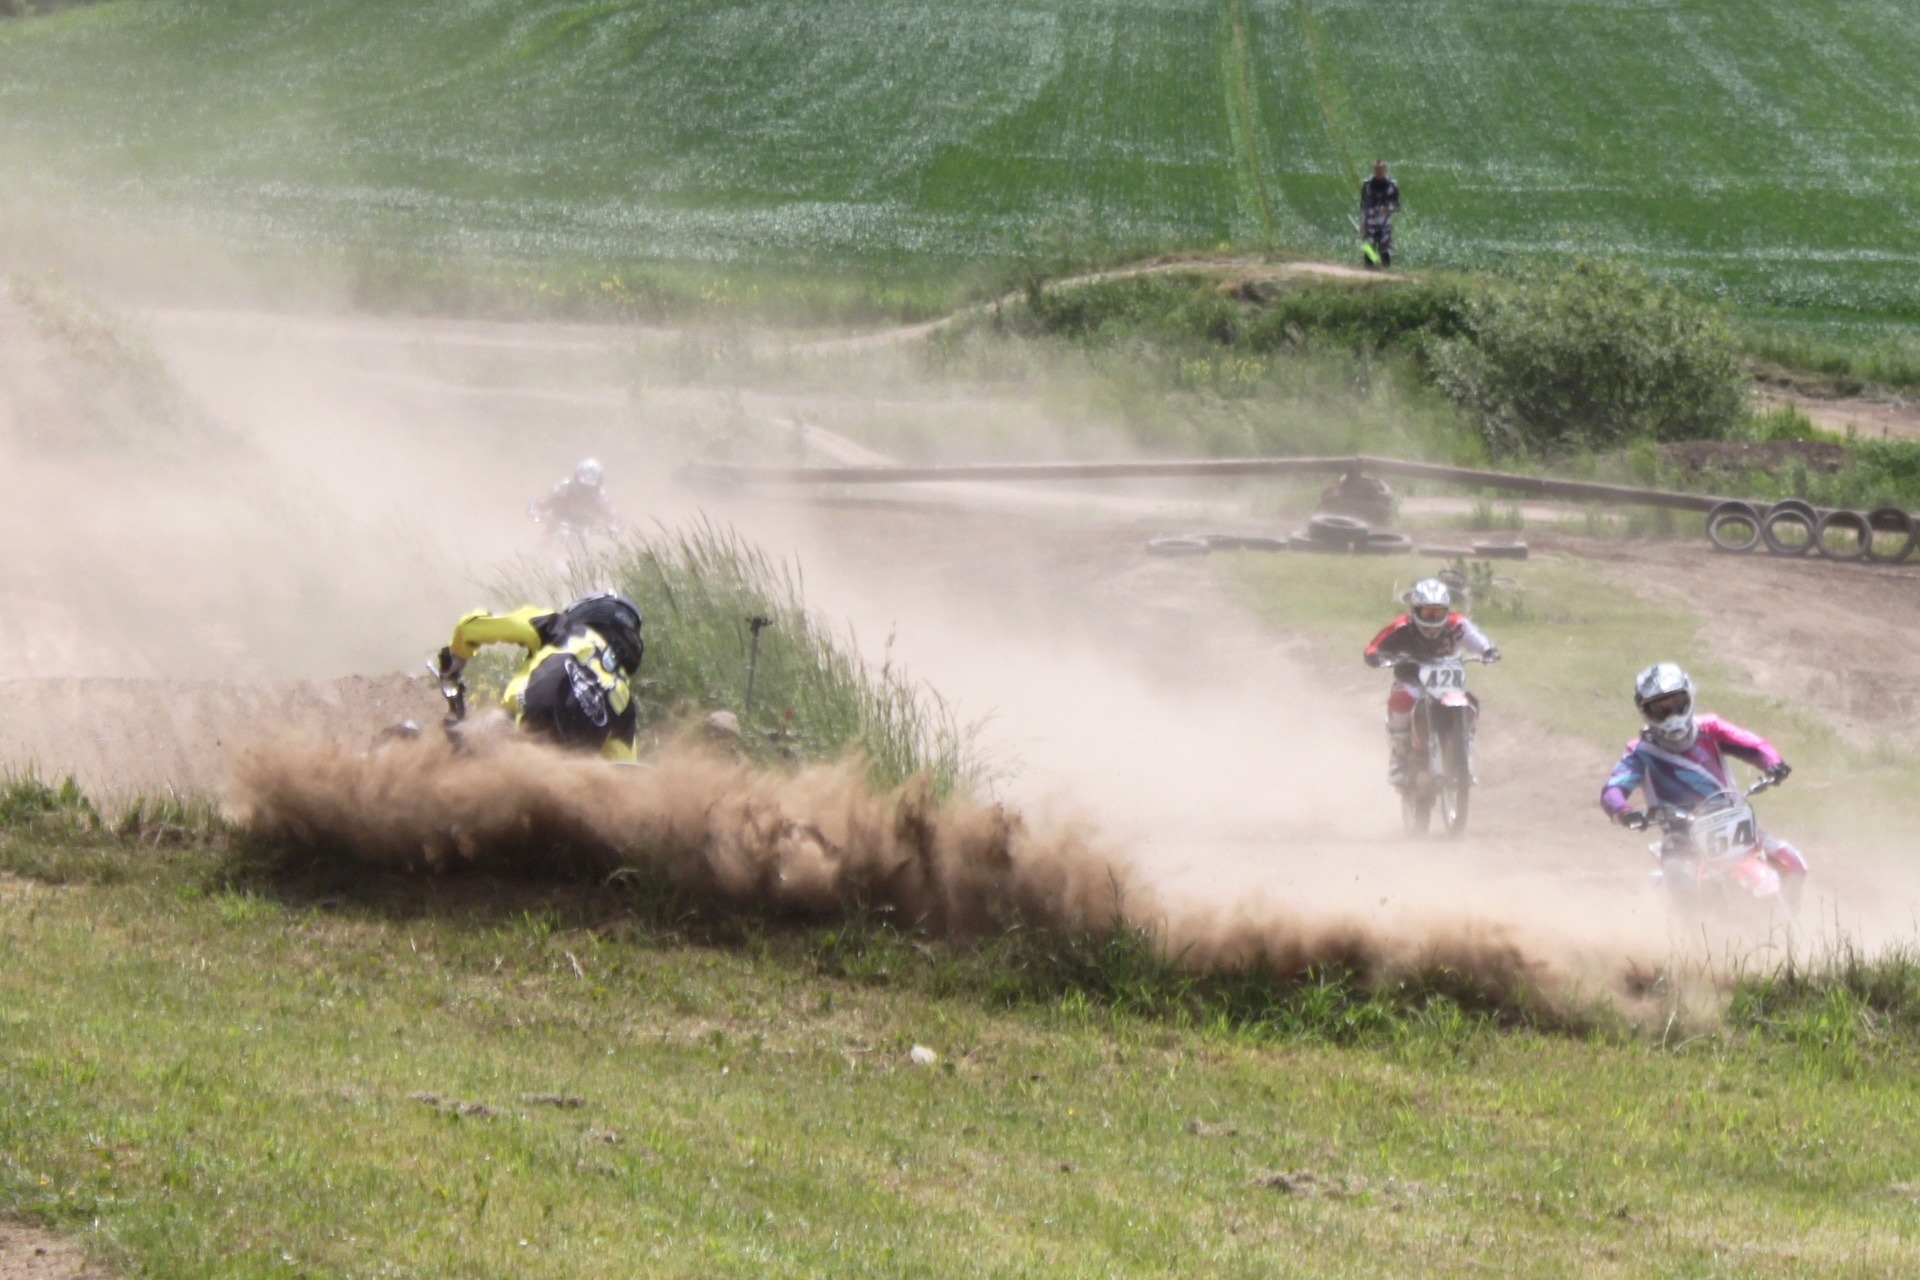
outdoor, jump, motocross, extreme sport, motorbike, race, power, sports, racing, motorsport, screenshot, motorcycle racing, motorcycle speedway, moto cross, mx jump